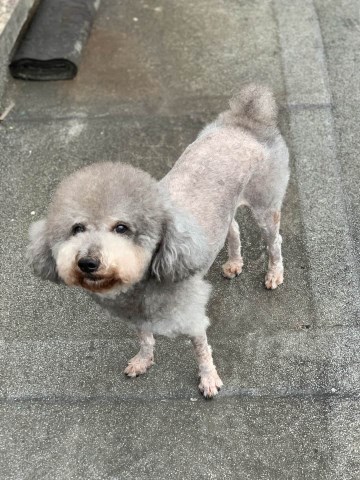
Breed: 2925-n000114-toy_poodle